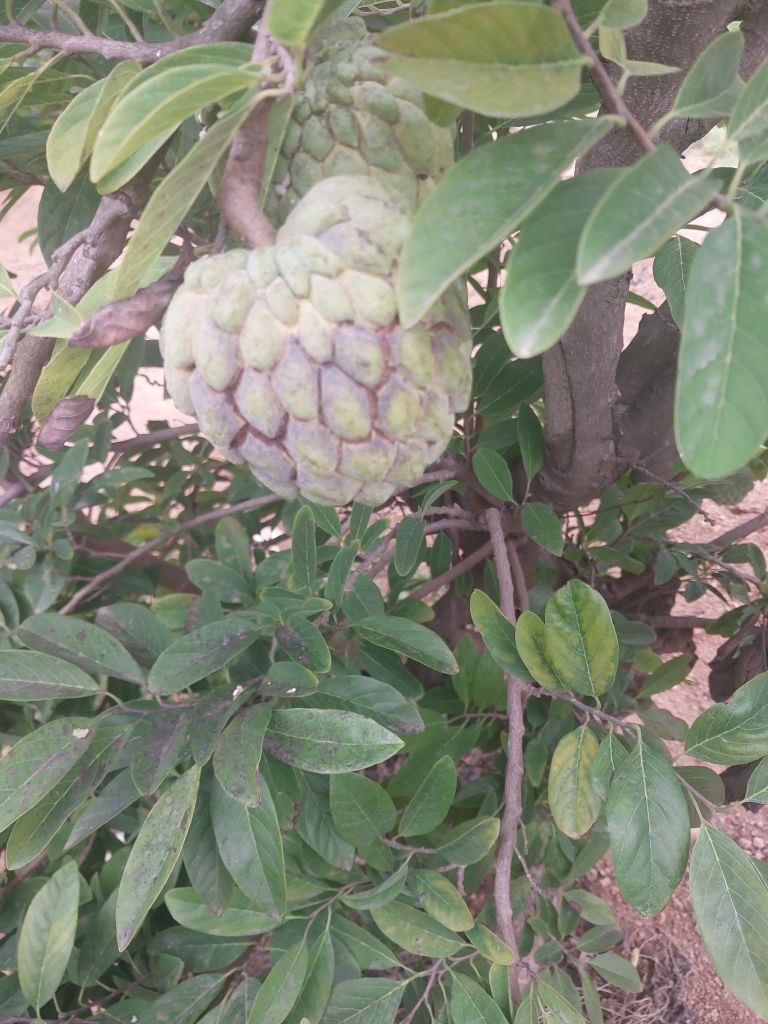
Disease label: Athracnose